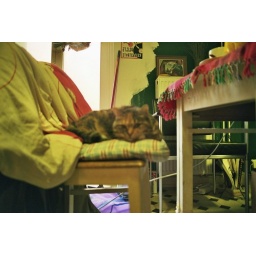
stephi's cat, hanging around on the kitchen chair w/ wrong focus